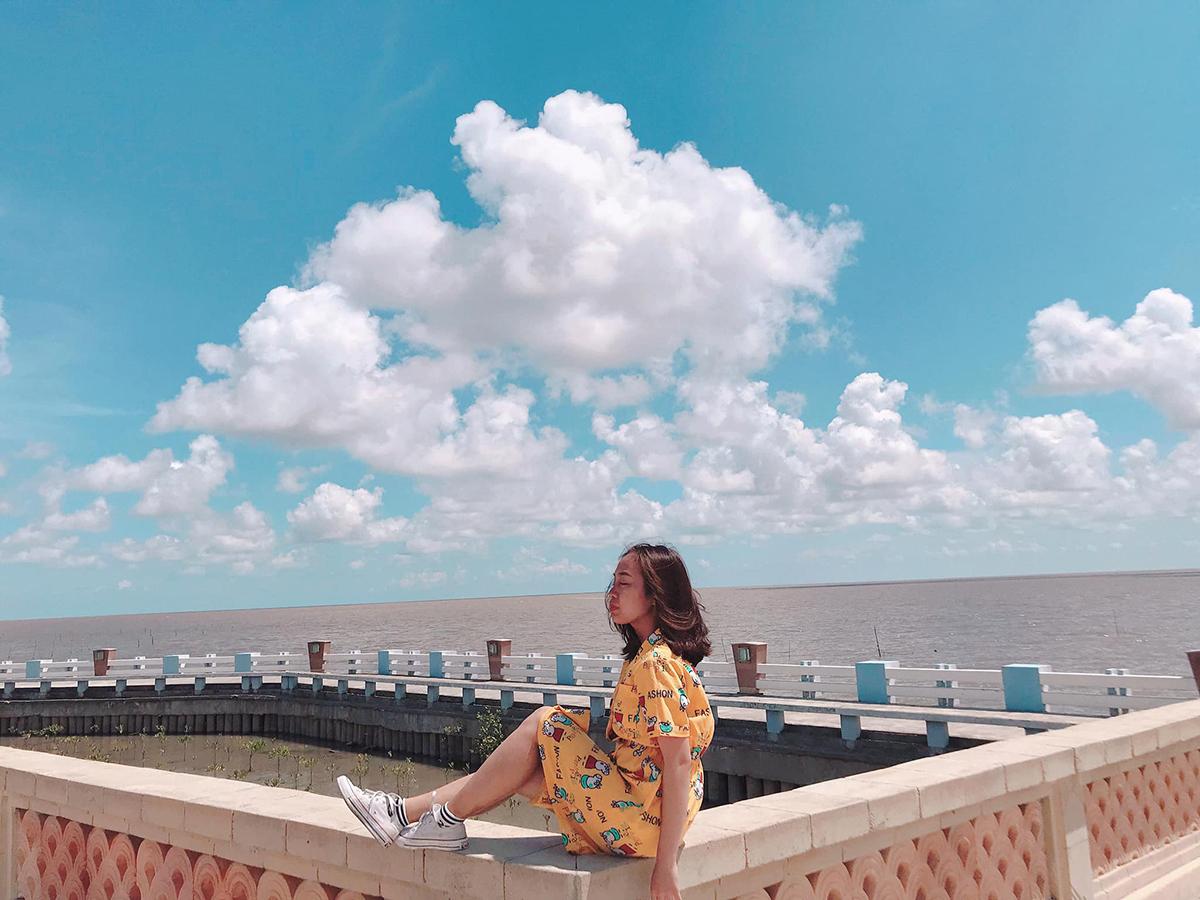
có một cô gái mặc váy vàng đang ngồi trên khu vực lan can